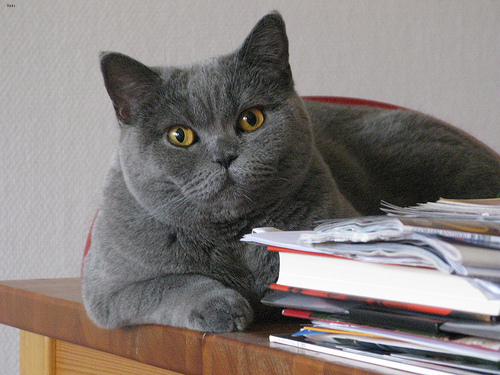
Animal: cat
Breed: British Shorthair